Thomas Ricketts (VC)

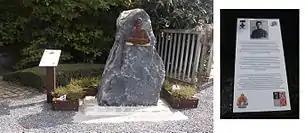
Monument for Ricketts in Sint-Eloois-Winkel, a village near Ledeghem

After the war, Ricketts studied pharmacy, and opened a business on Water Street in St. John's. He was the youngest living VC recipient from the time of his award until 1940.